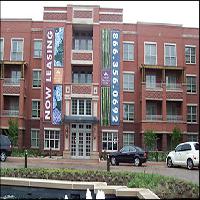
Weather: cloudy or overcast